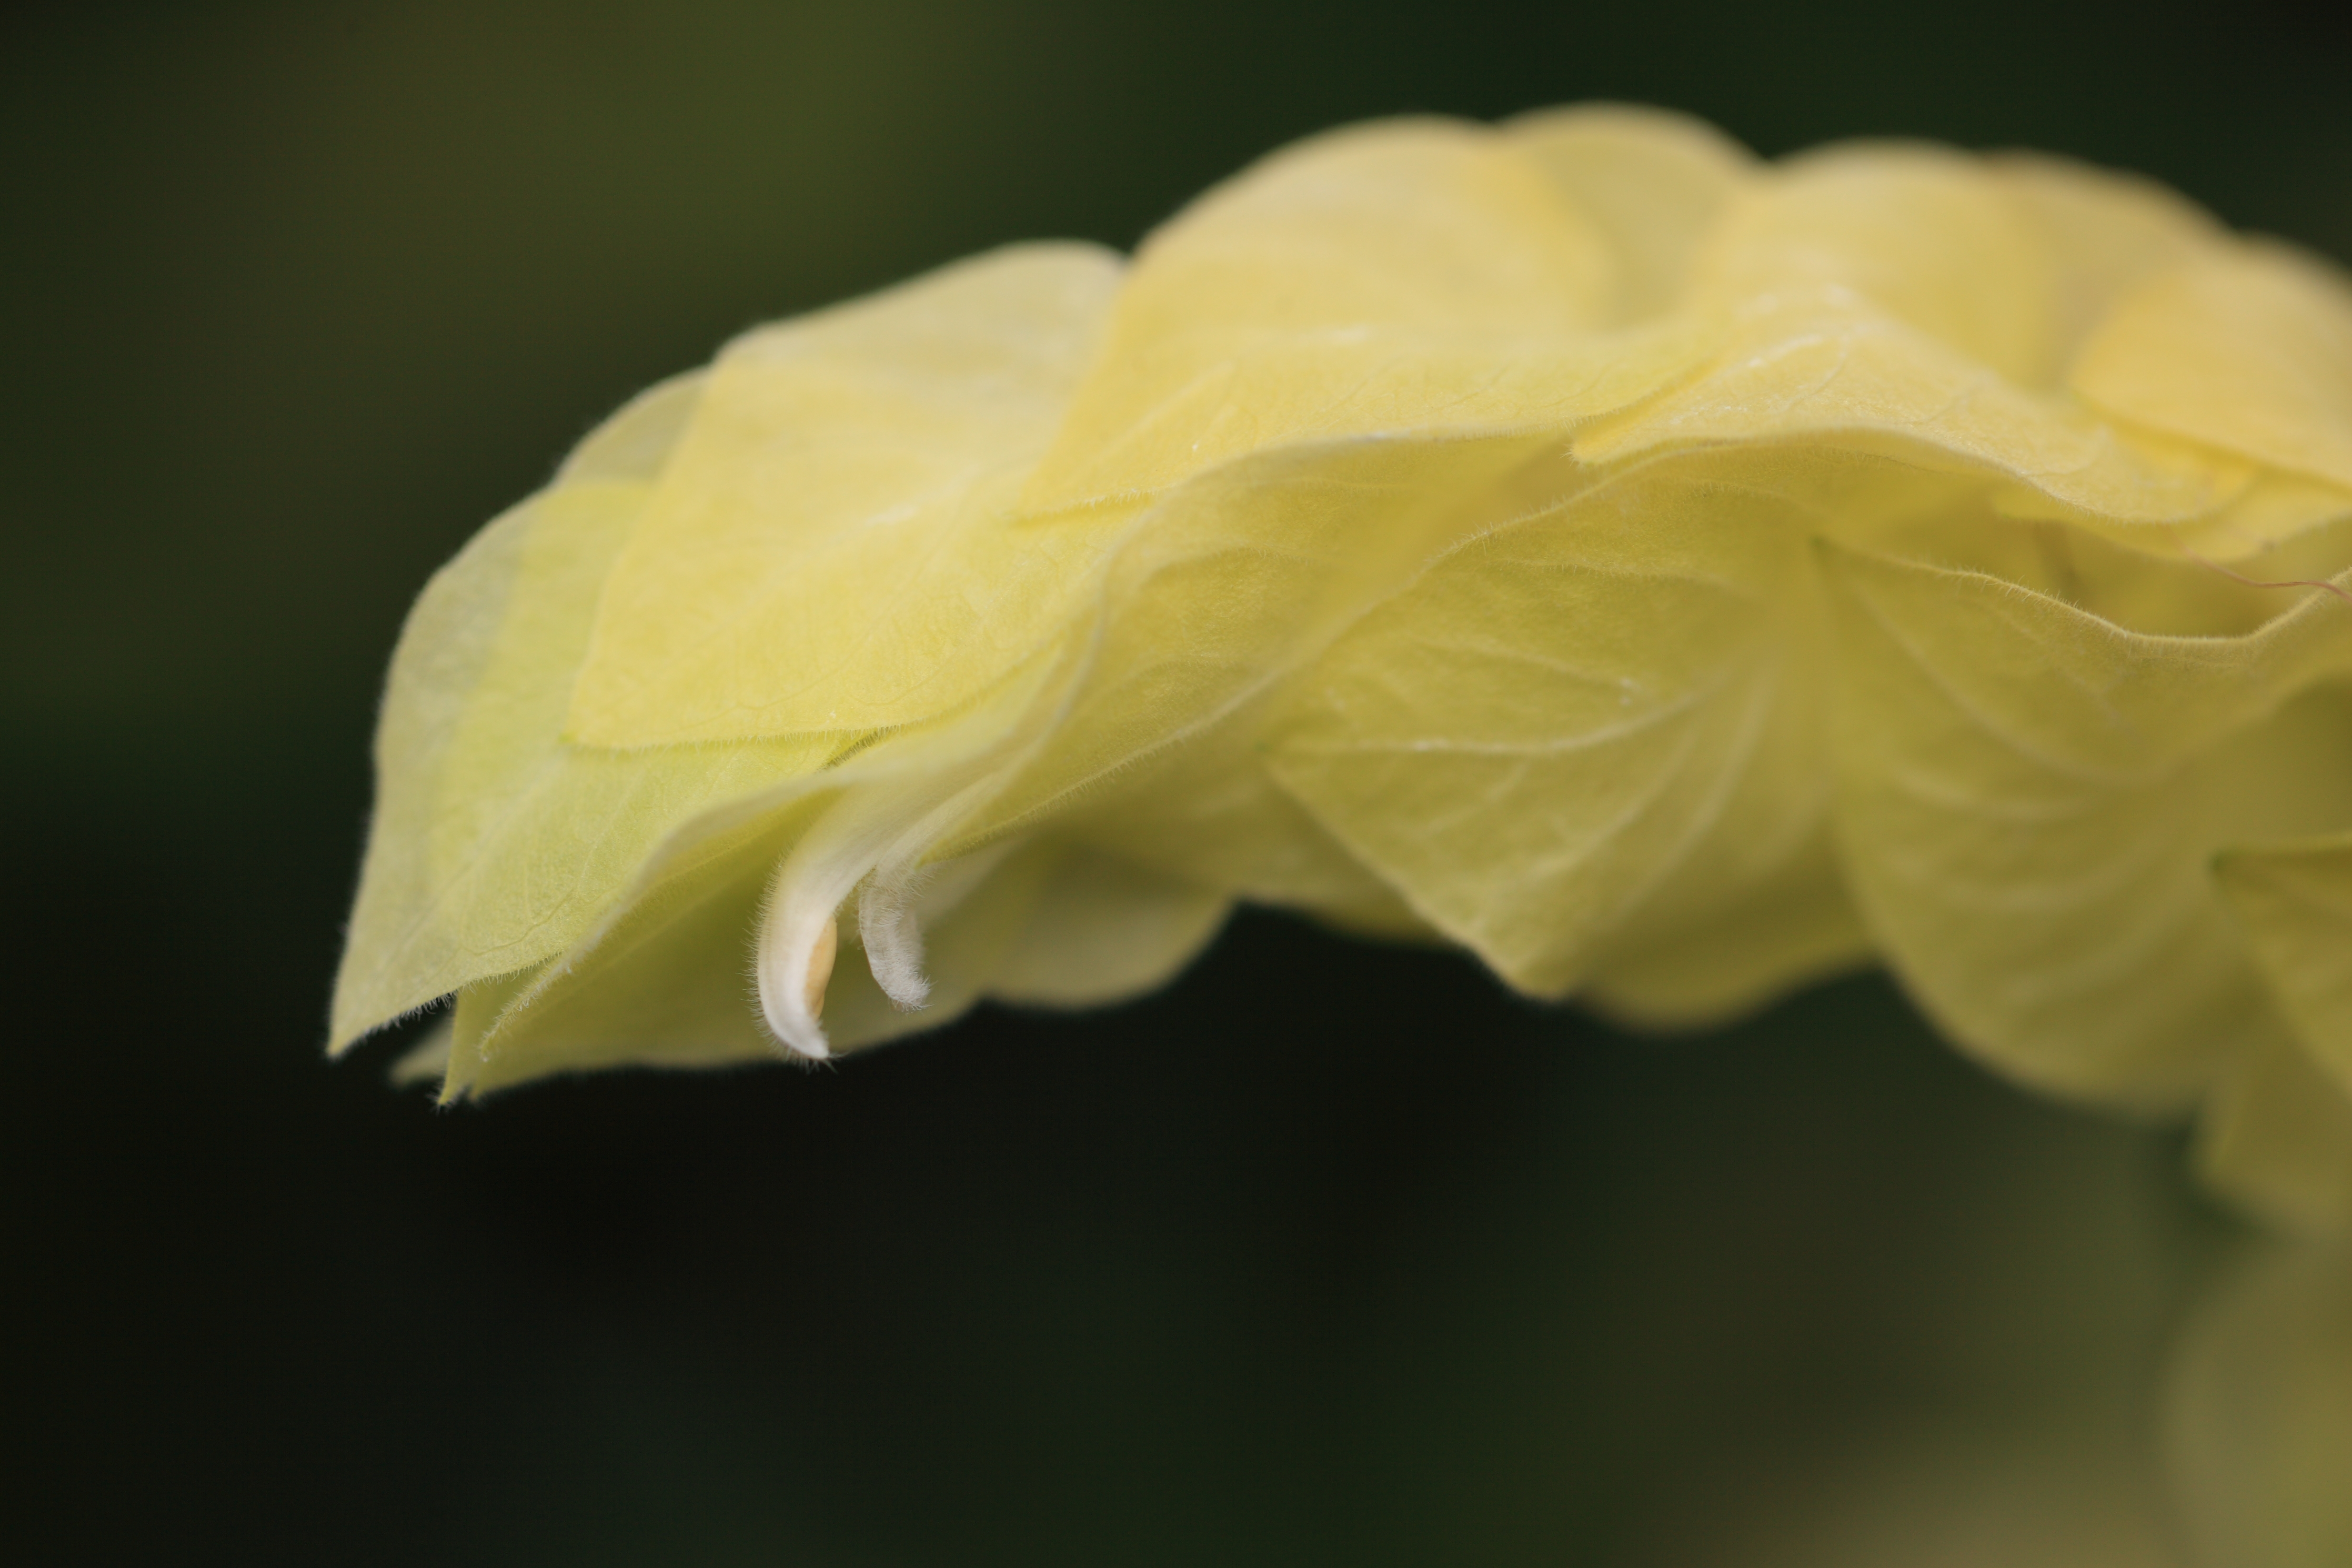
plant, white, photography, sunlight, leaf, flower, petal, green, high, macro, yellow, flora, shrimp, close up, queen, 5d, hires, markii, hi, res, resolution, macro photography, guttata, beloperone, flowering plant, plant stem, land plant